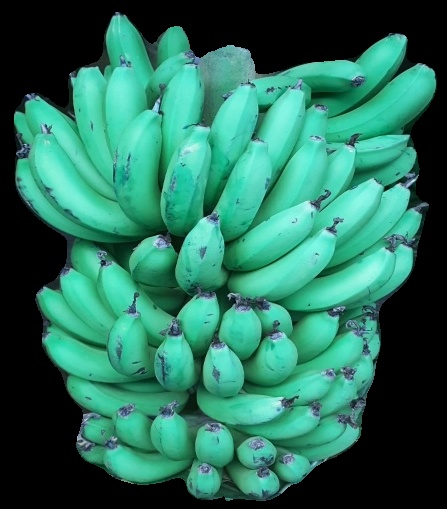
Variety: pachbale
Grade: grade1